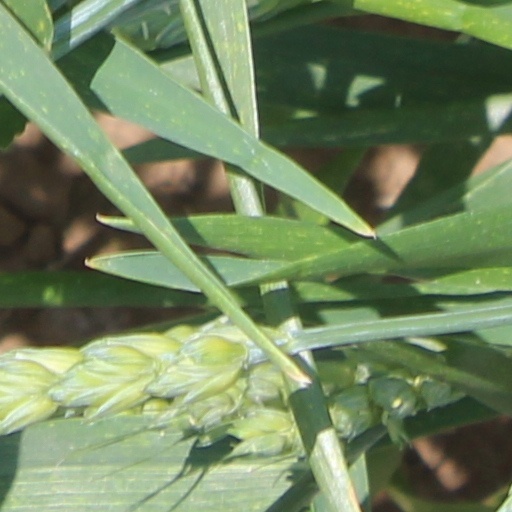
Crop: wheat